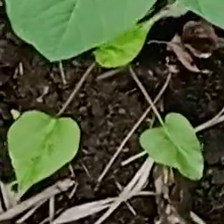
Weed species: Obscure_morning _glory(Ipomoea obscura)